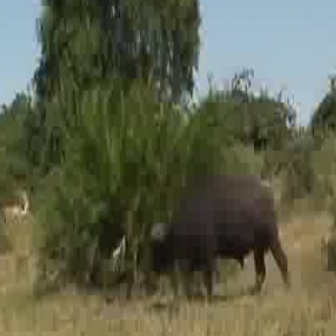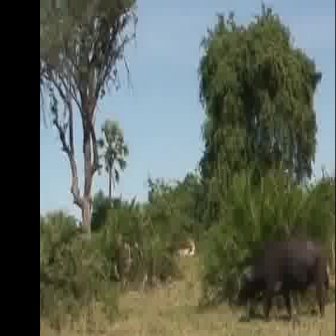
  Please identify the target specified by the bounding box [146,167,292,313] in the first image and locate it in the second image. Return the coordinates in [x_min,y_min,x_max,y_max] format.
Answer: [238,230,331,323]